Penn State–Pittsburgh football rivalry

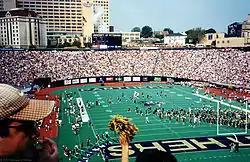
1998 game at Pitt Stadium

The 1981 game was one for the ages. Pitt was once again undefeated at 10–0 and number one in the nation, ready to claim the title, "Beast of the East". The Nittany Lions had other ideas when they came to Pitt Stadium on November 28. The game featured two junior quarterbacks, Dan Marino for Pitt and Todd Blackledge for Penn State. Pitt went up 14–0 in the first quarter; Penn State tied it at 14 at the half. The second half belonged to Penn State, scoring 34 second-half points while holding the Panthers scoreless. The 48–14 final cost Pitt a chance for its second national title in five years.